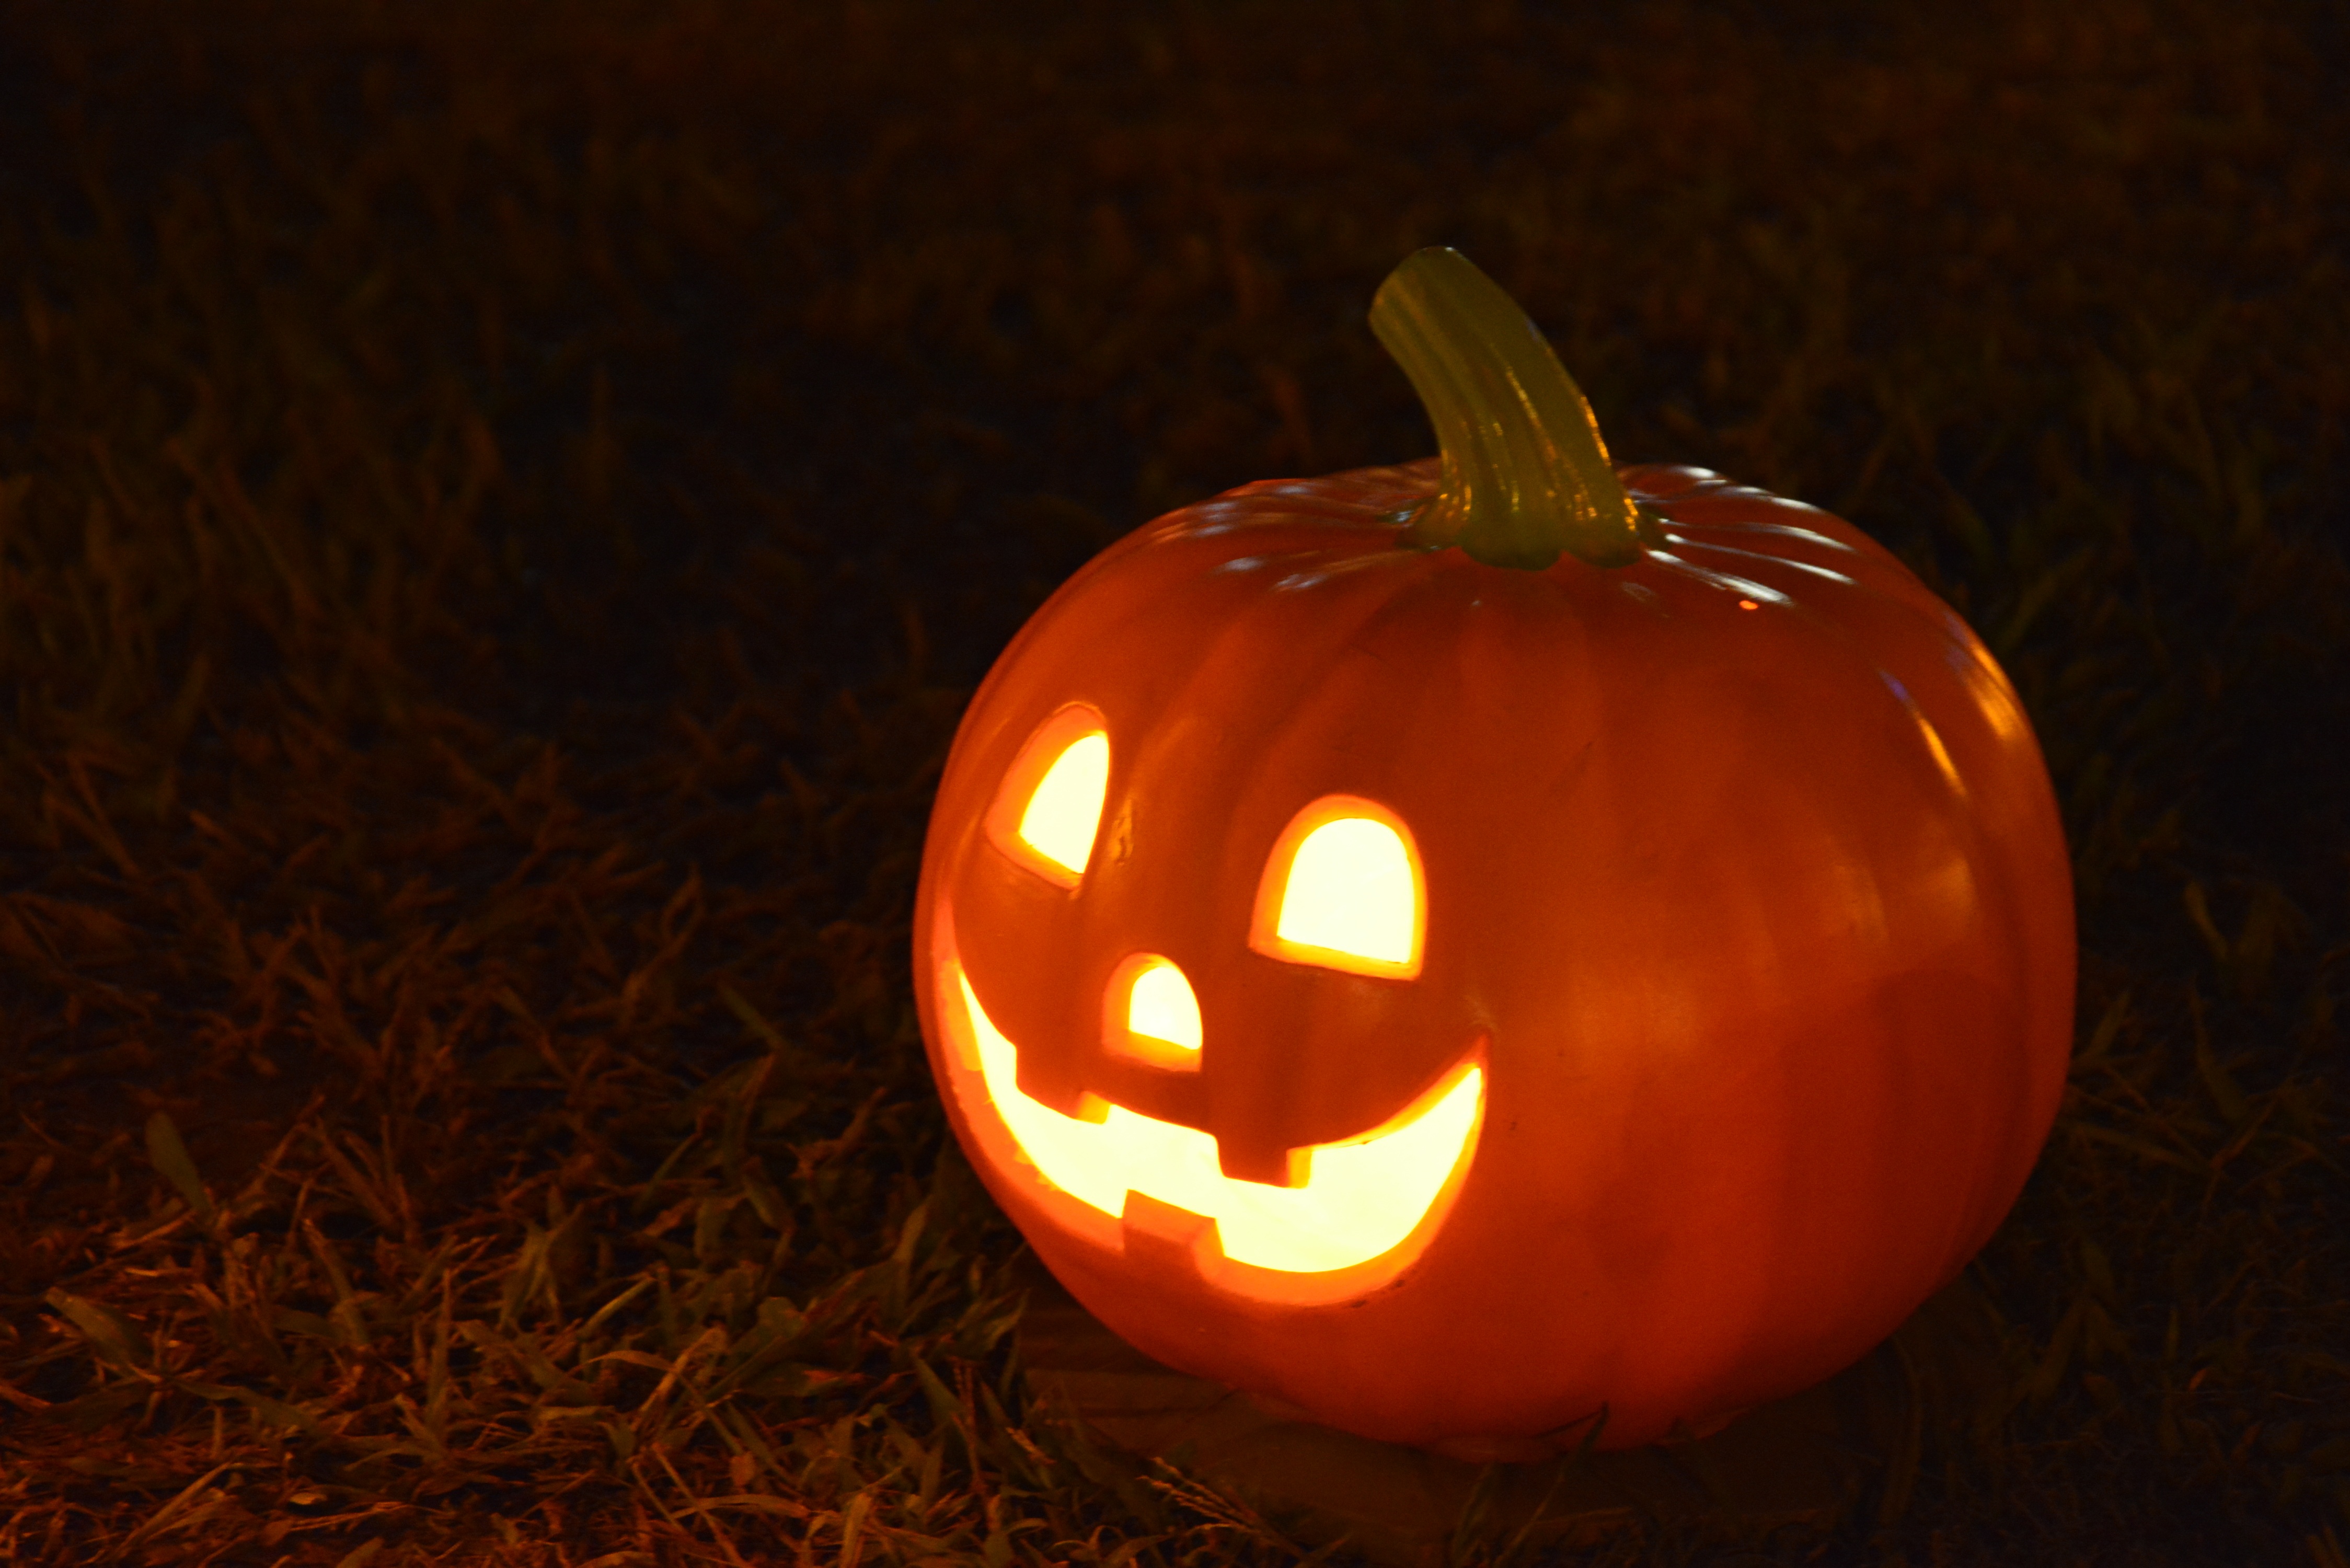
light, produce, pumpkin, halloween, holiday, smile, jack o lantern, face, toys, carving, late, pumpkin lantern, san jie, scarry